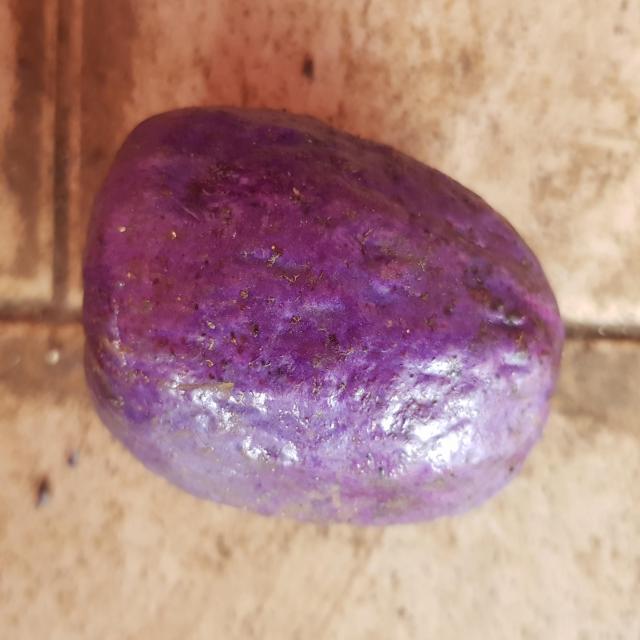
Plum grade: unaffected